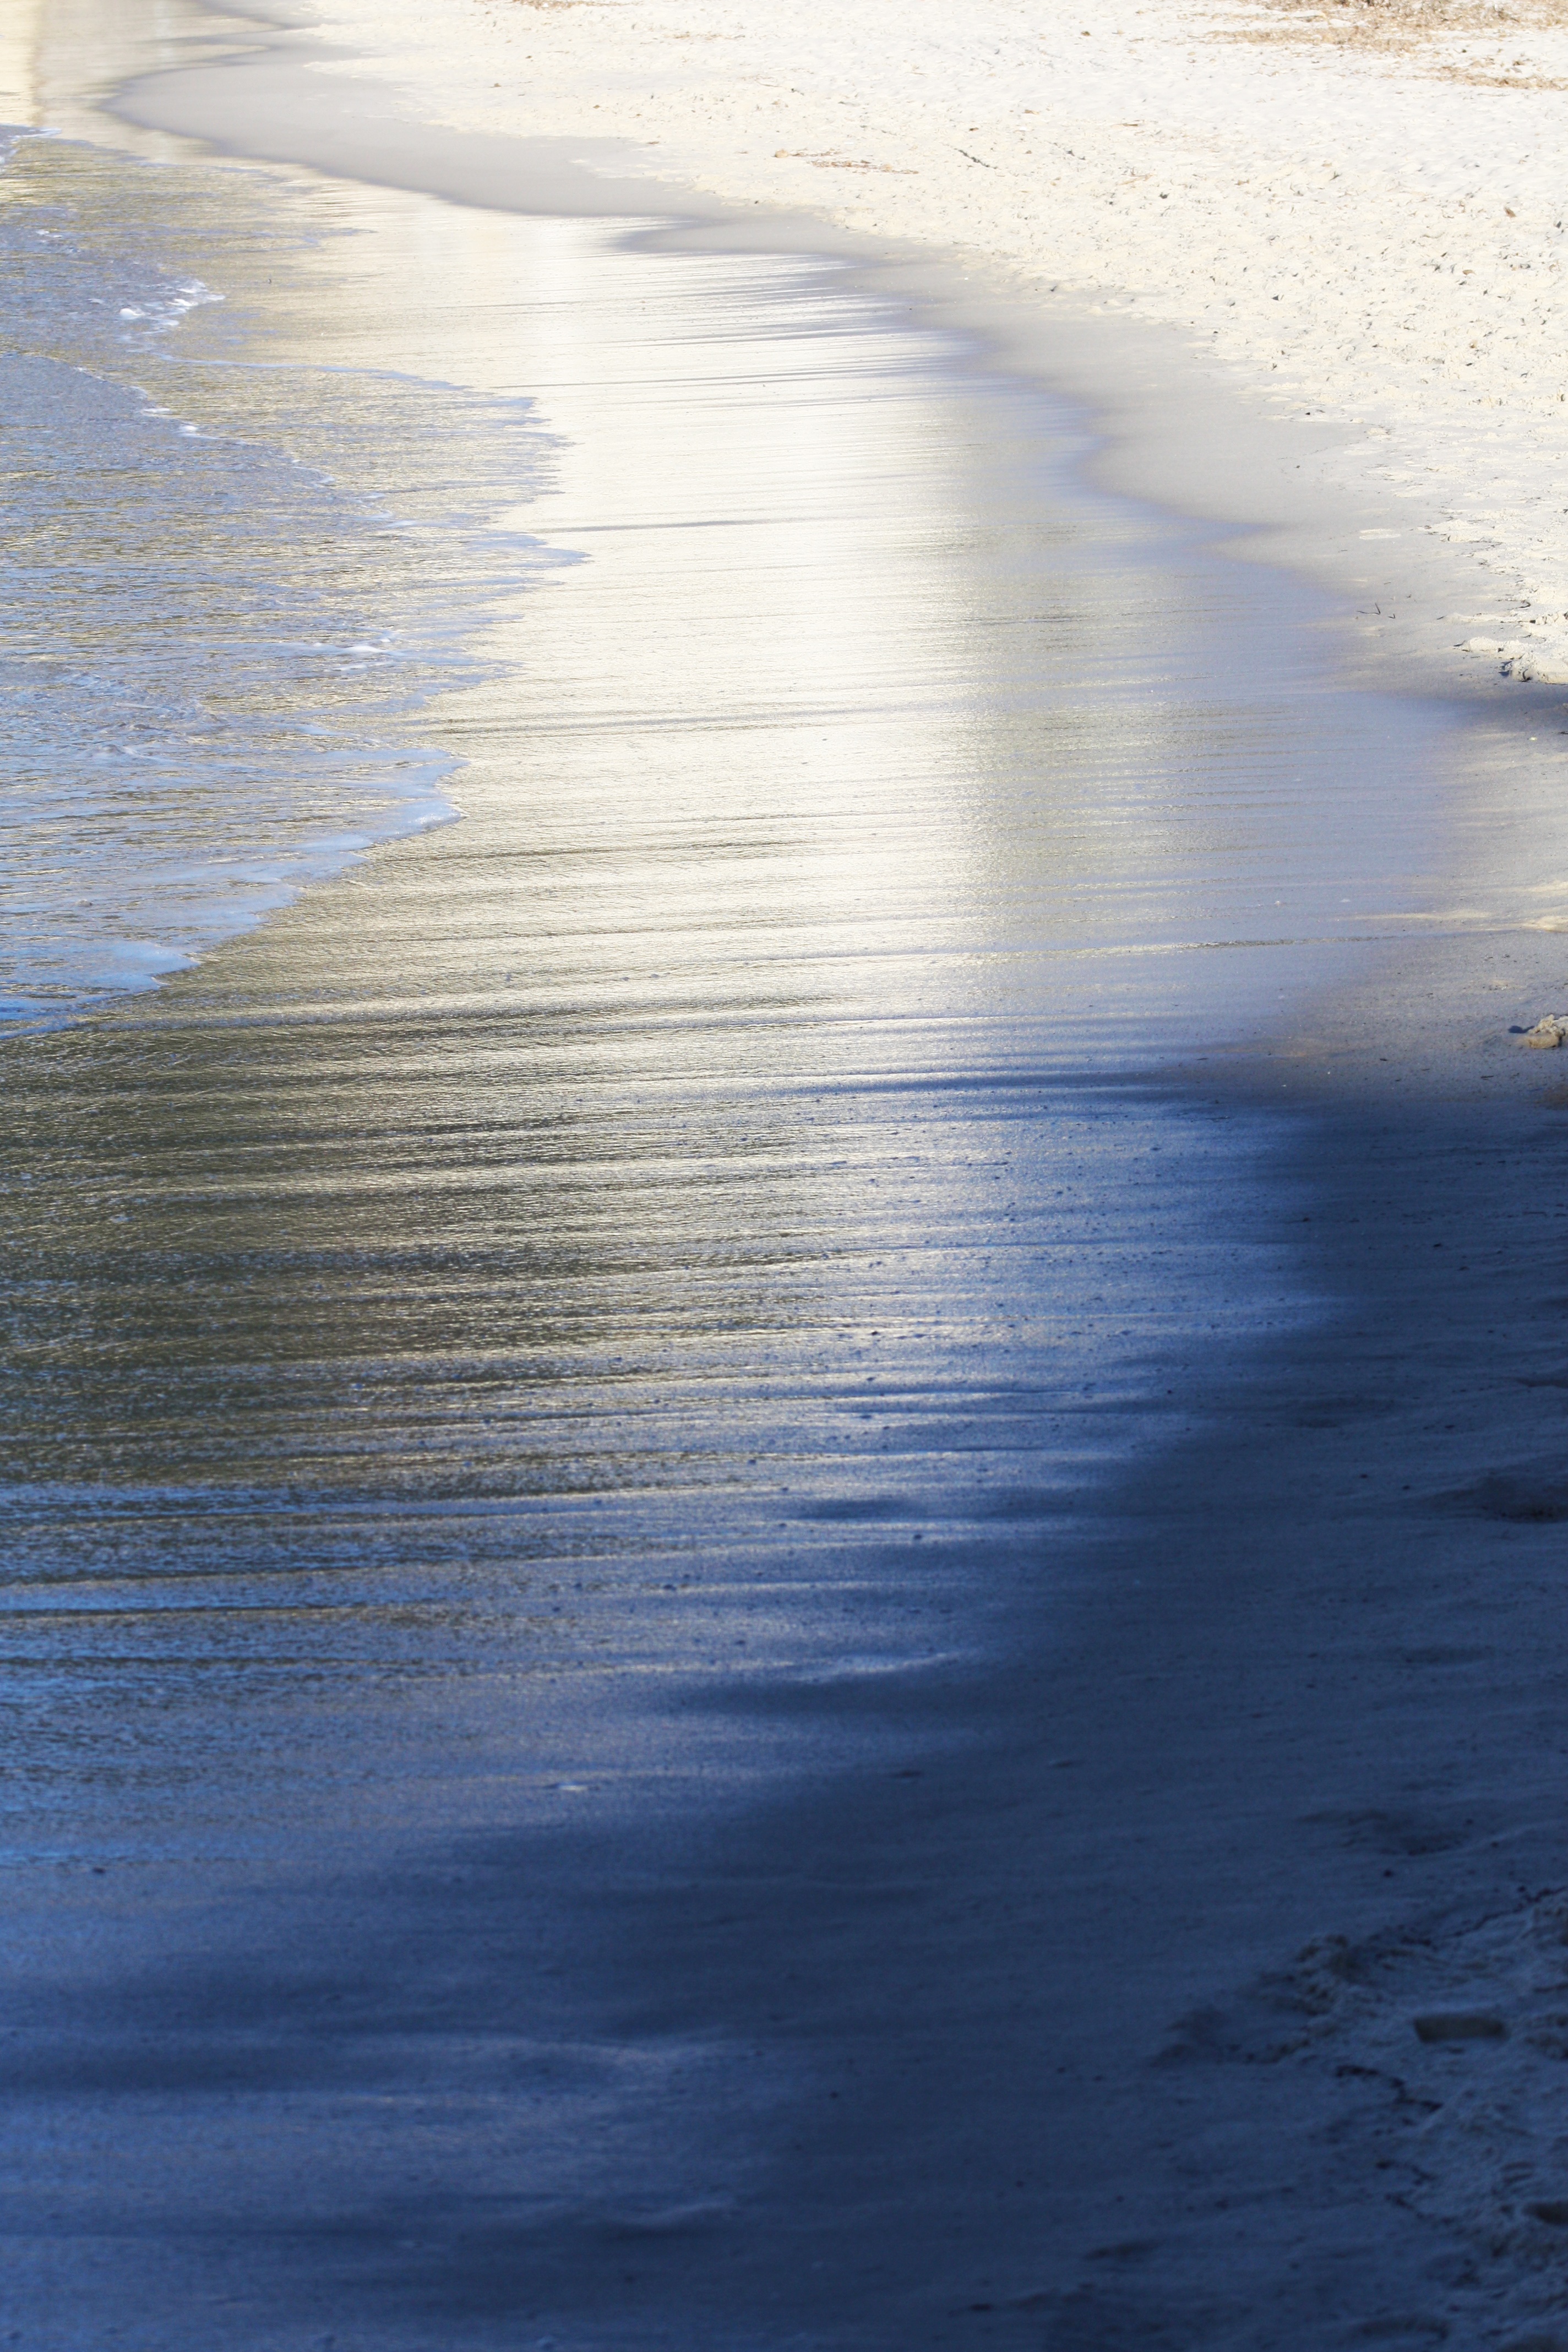
beach, landscape, sea, coast, water, sand, ocean, horizon, cloud, sky, sun, sunrise, sunset, sunlight, morning, shore, wave, dawn, atmosphere, france, reflection, blue, body of water, atmospheric phenomenon, wind wave, ren cros